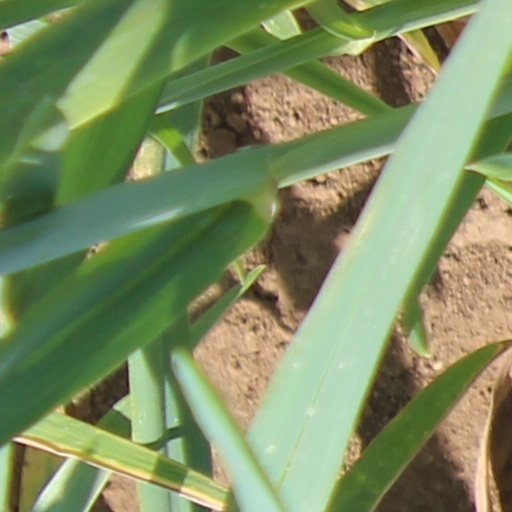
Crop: wheat